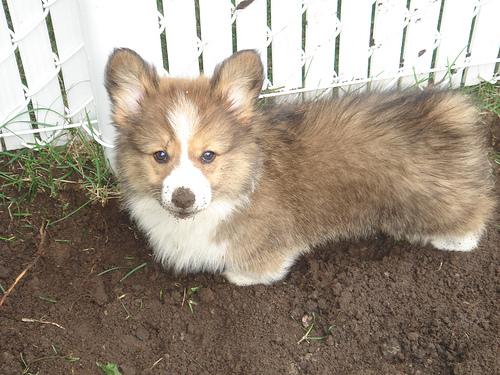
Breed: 205-n000029-Pembroke